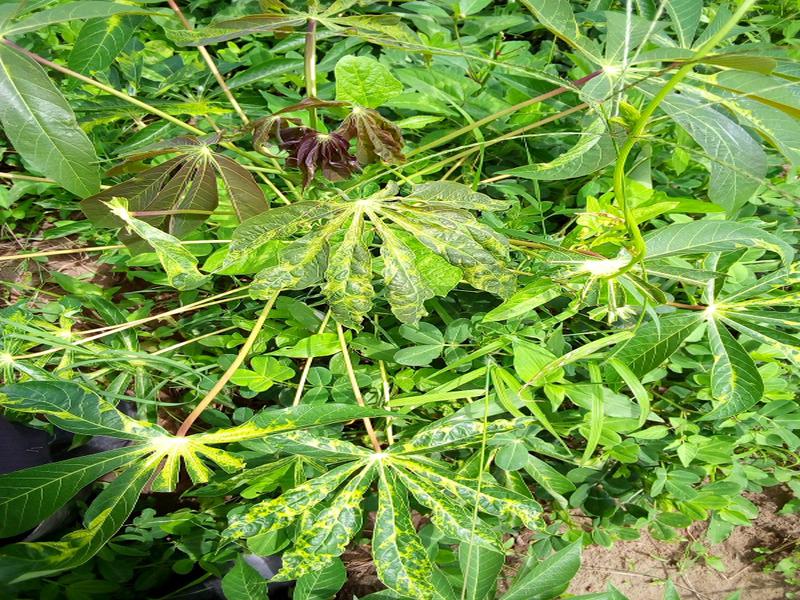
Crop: cassava
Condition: mosaic_disease